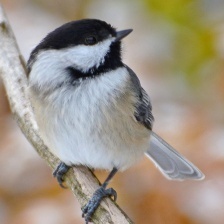
Species: BLACK-CAPPED CHICKADEE
Scientific name: POECILE ATRICAPILLUS
ImageNet parent category: chickadee